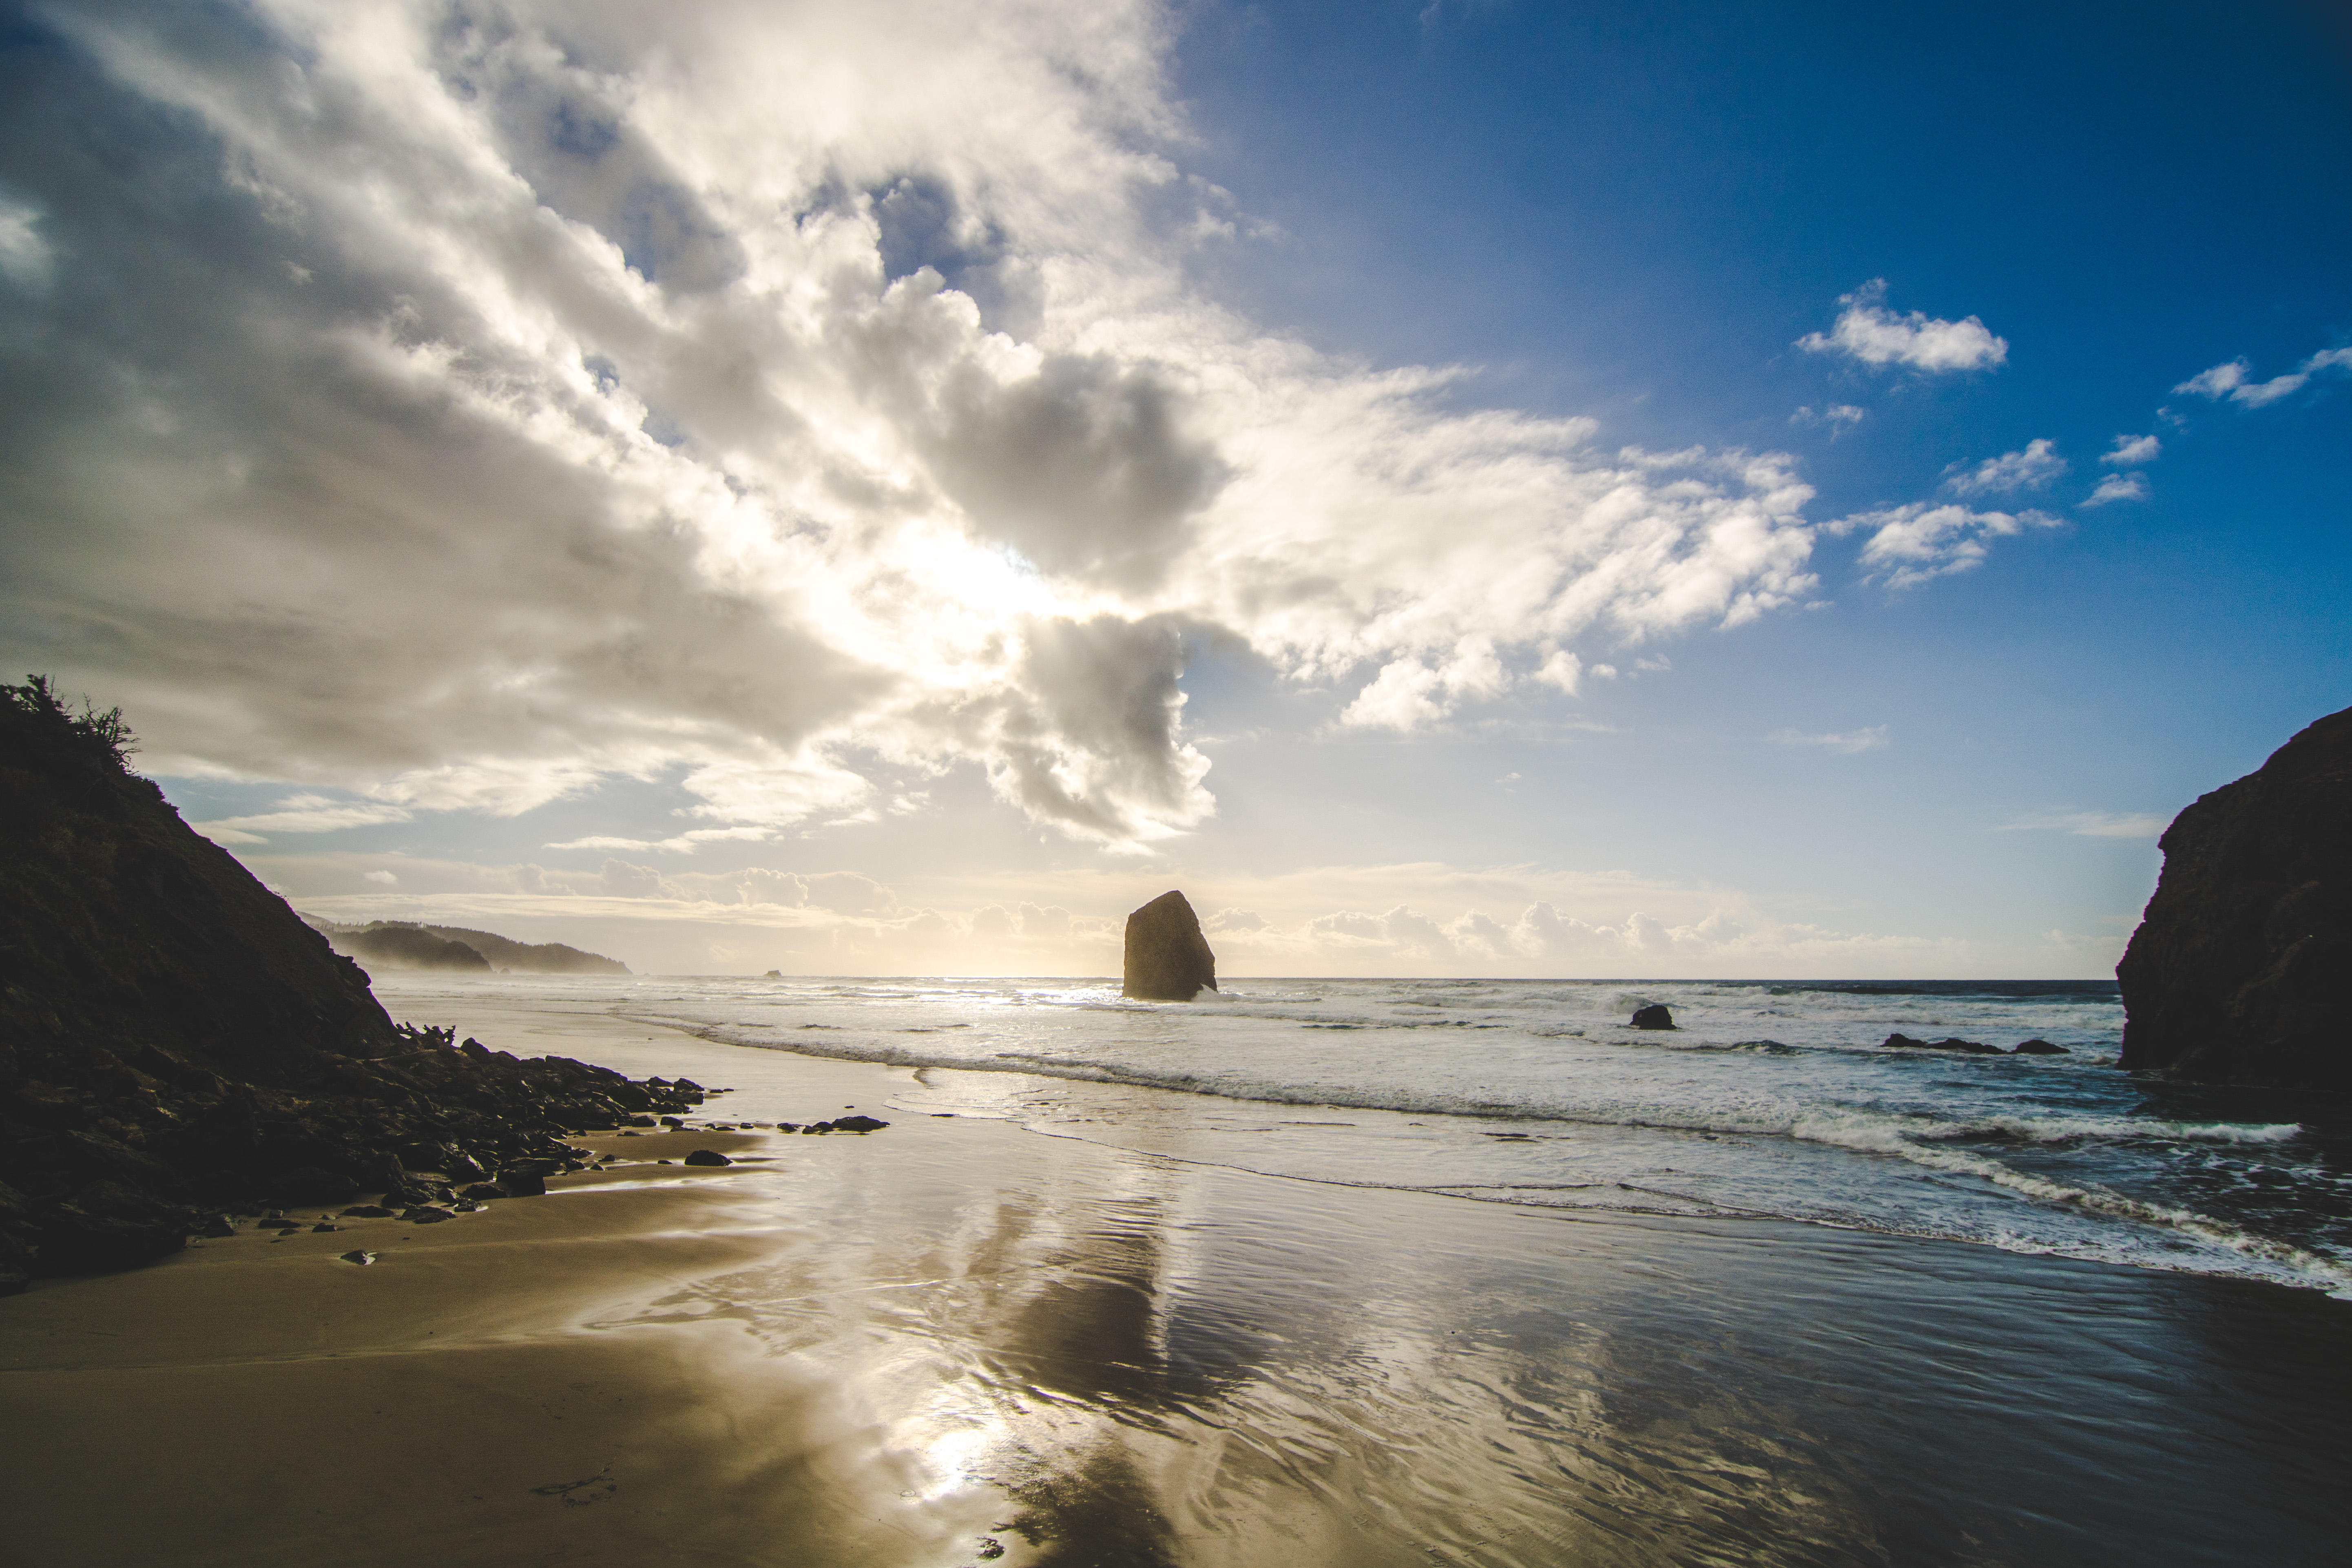
beach, landscape, sea, coast, water, outdoor, sand, rock, ocean, horizon, cloud, sky, sun, sunrise, sunset, sunlight, morning, shore, wave, dawn, tide, shoreline, cliff, dusk, evening, reflection, bay, body of water, waves, clouds, publicdomain, background, bluesky, cape, wind wave